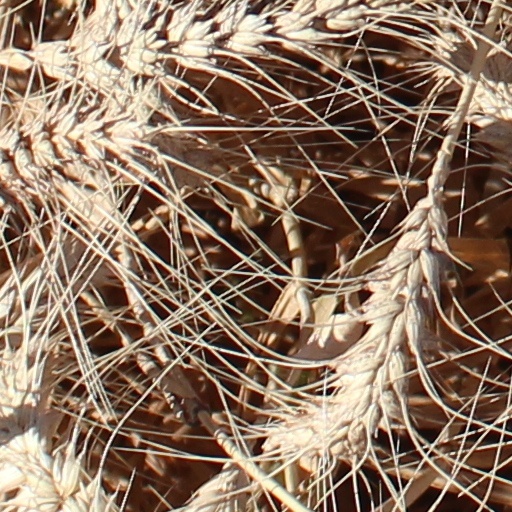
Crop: wheat